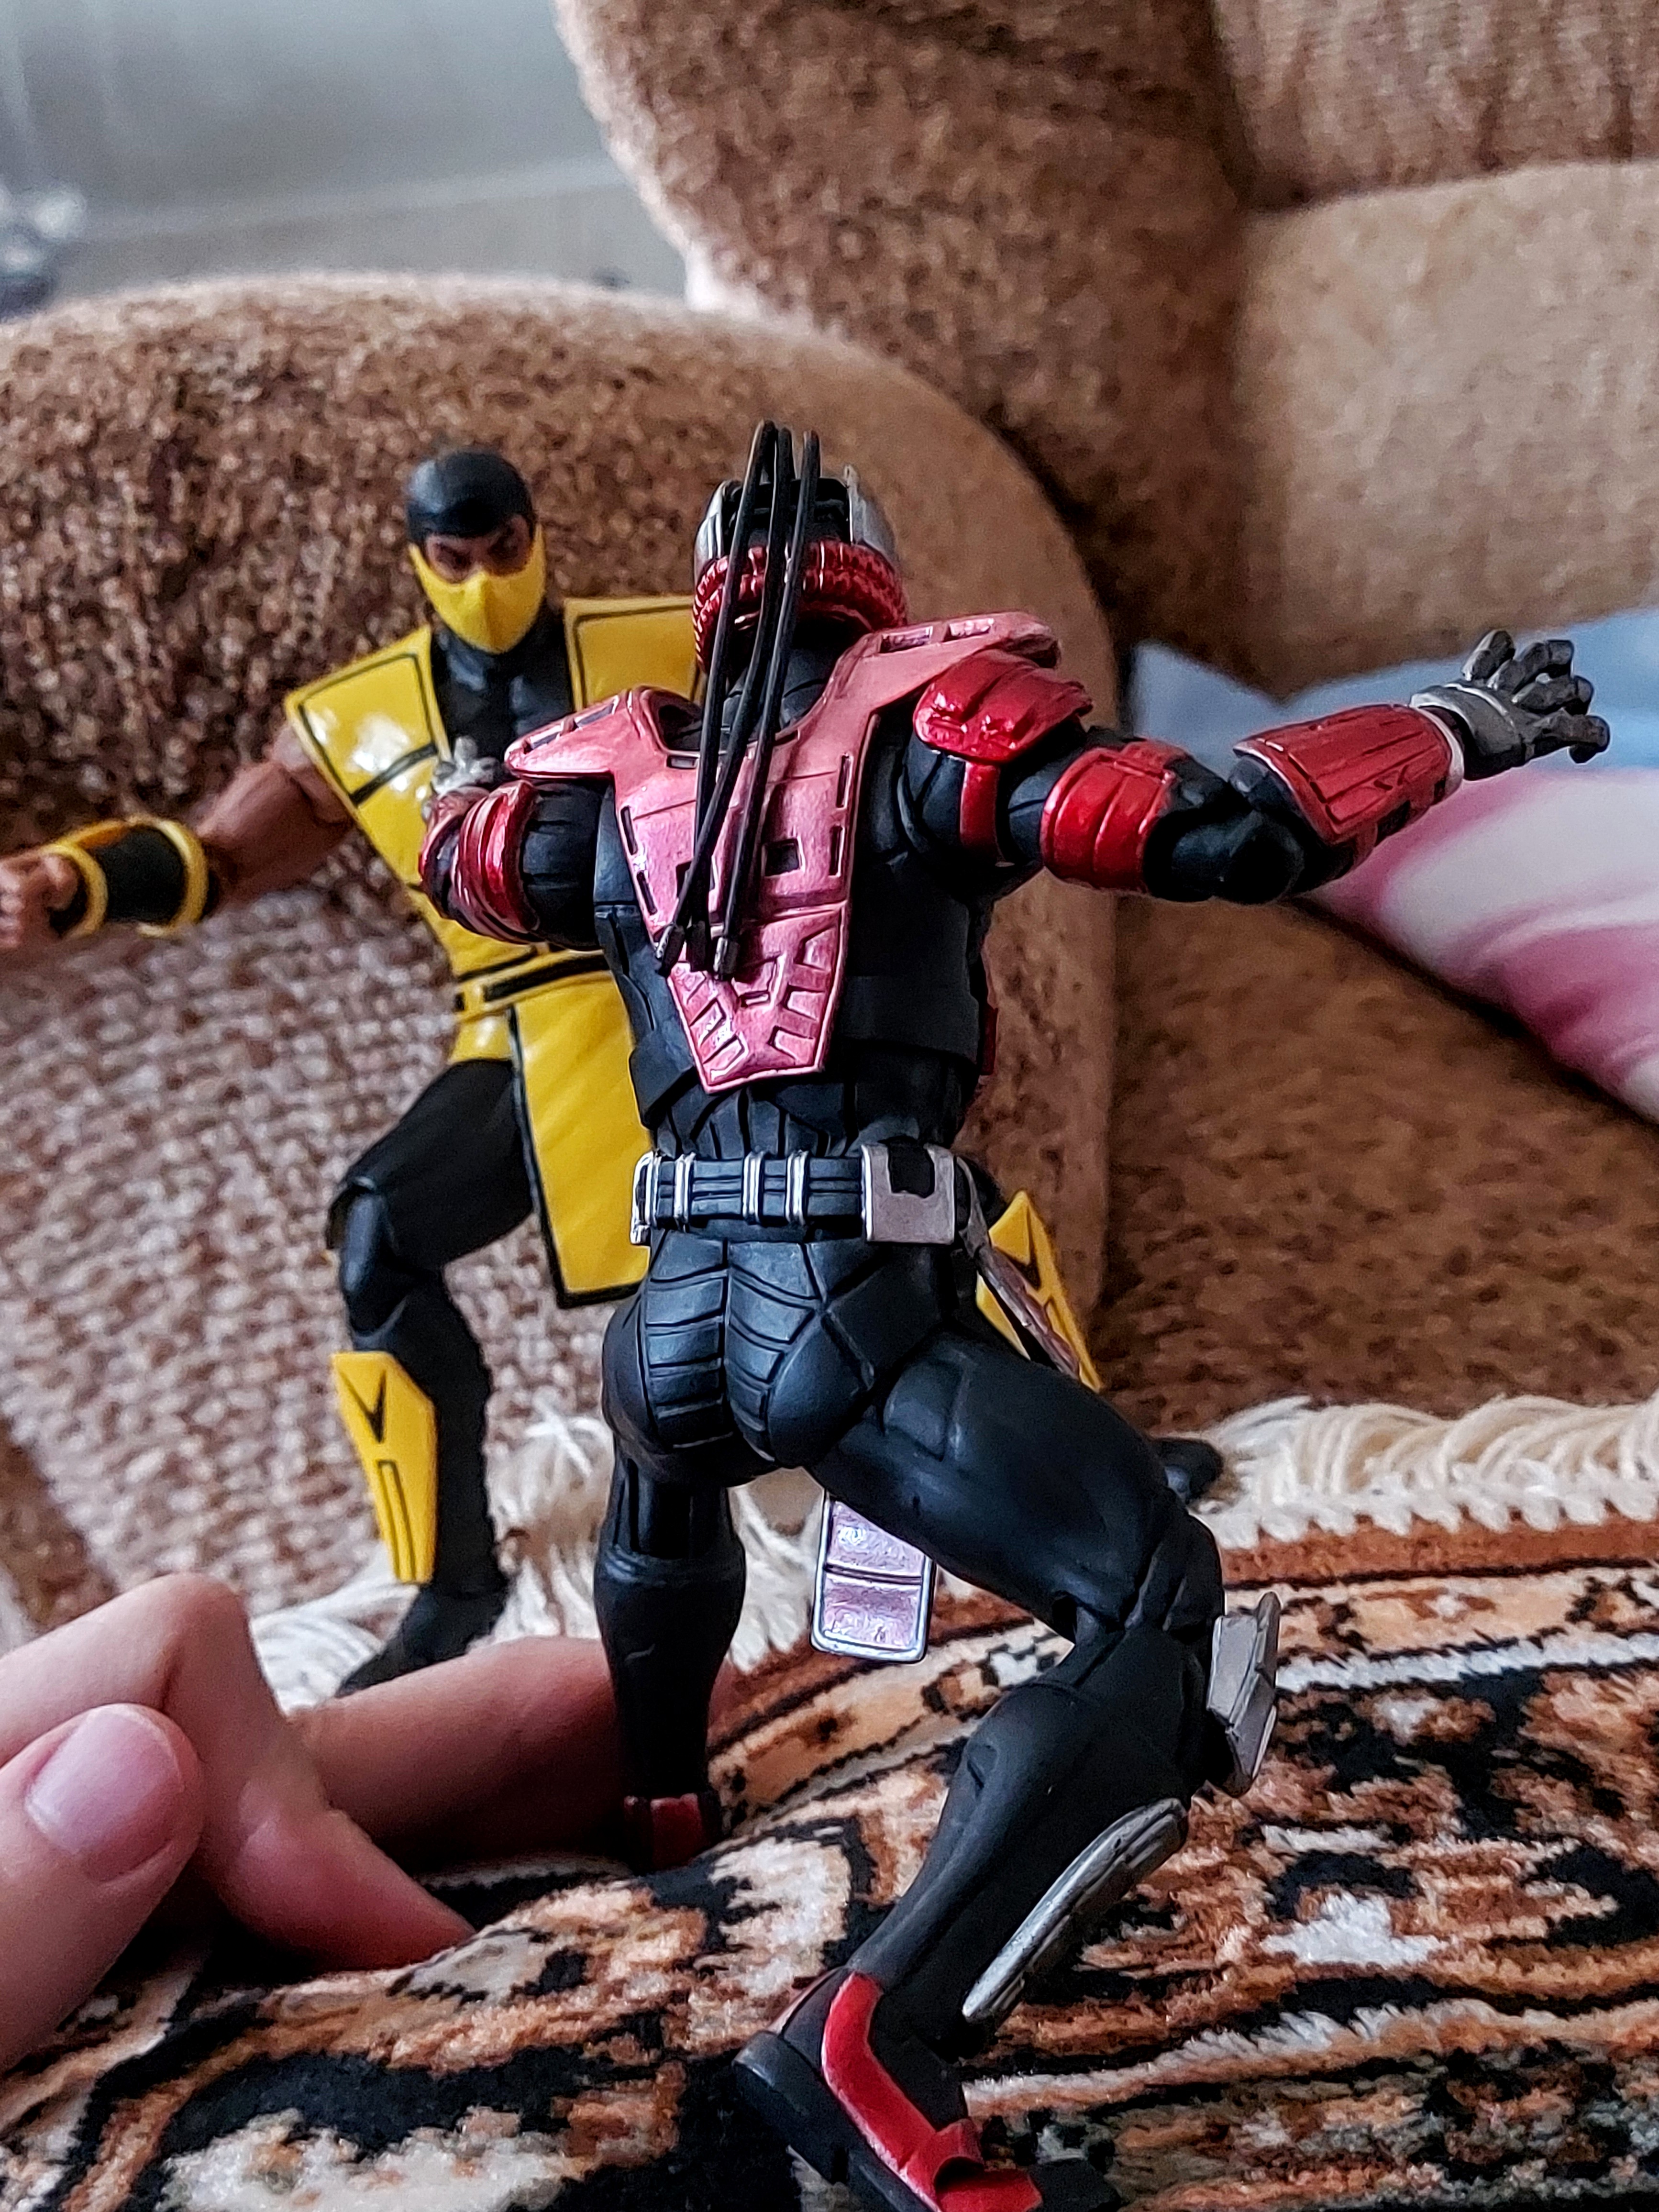
scorpion, storm, collectibles, thigh, helmet, recreation, toy, shorts, personal protective equipment, fun, cg artwork, art, sports gear, player, leisure, fictional character, competition event, carmine, games, sports, extreme sport, sports uniform, tournament, adventure, Video game software, pc game, fiction, action figure, competition, championship, rock, endurance sports